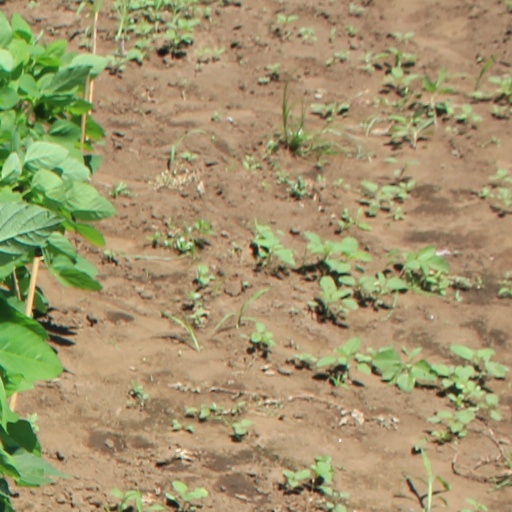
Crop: soybean